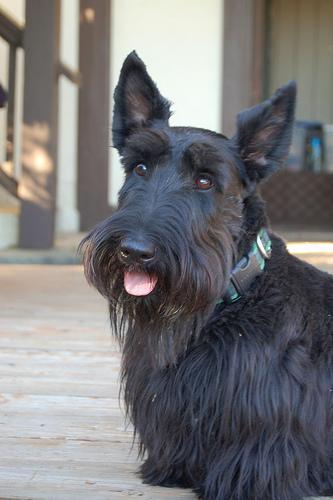
Scotch_terrier